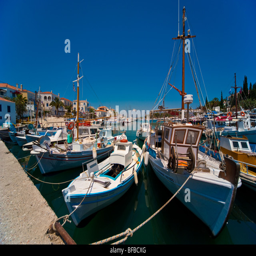
white fishing boats at the old harbor